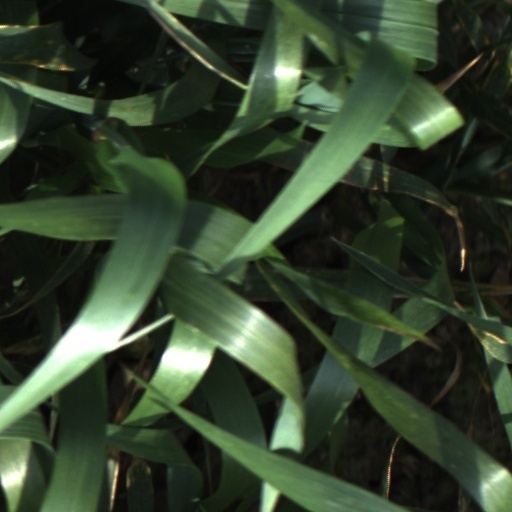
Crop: wheat